Mary Louise Booth

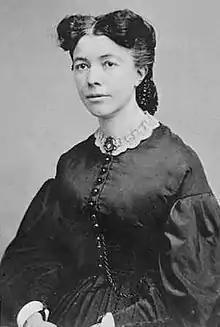

Mary Louise Booth (April 19, 1831March 5, 1889) was an American editor, translator, and writer. She was the first editor-in-chief of the women's fashion magazine, "Harper's Bazaar".